Hunter Biden laptop letter

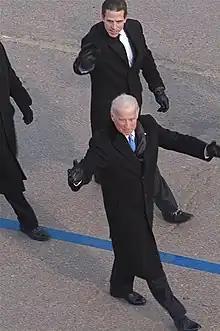
Hunter Biden and then Vice President Joe Biden in 2009

On October 14, 2020, the Hunter Biden laptop controversy began when the "New York Post" published a story about a laptop that belonged to Hunter Biden that had been abandoned at a Delaware computer shop in 2019. Five days later, a group of 51 former senior intelligence officials, who had served in four different administrations, including the Trump administration, released the Hunter Biden laptop letter, an open letter stating that the laptop "has all the classic earmarks of a Russian information operation".